LOUD

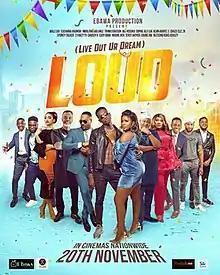
Theatrical poster

LOUD an abbreviation for Living Out Ur Dreams, is a 2020 Nigerian high school musical television film directed by Umanu Elijah, and produced by Lemuel Bawa and Honesty Bawa as executive producer. LOUD, is known as the first Nigerian high school musical film, screenplay written by Ariko Fuludu Onome and Bester Waribo.